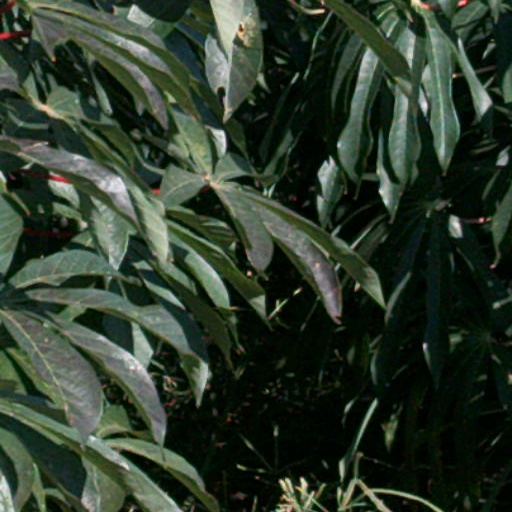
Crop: cassava